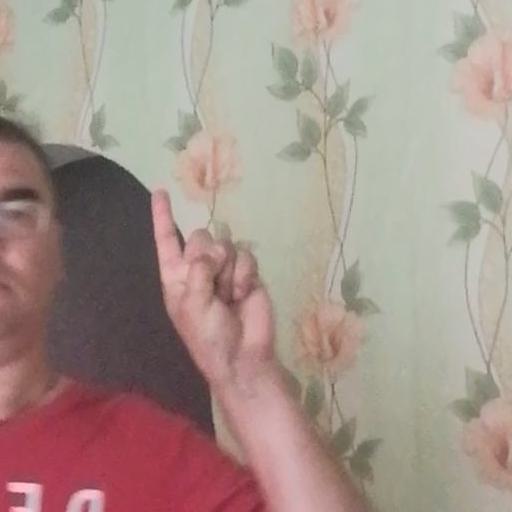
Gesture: one